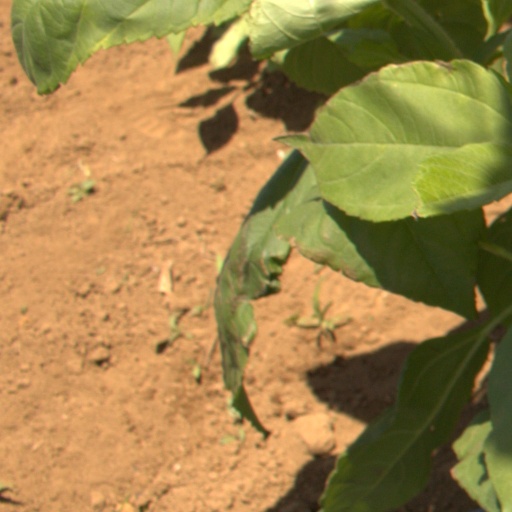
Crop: Jerusalem artichoke